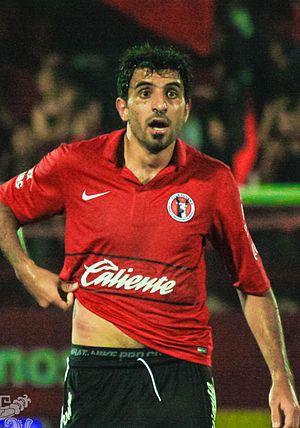
Cristian Pellerano est un footballeur argentin né le 1ᵉʳ février 1982 à Buenos Aires. Il évolue au poste de milieu défensif avec le Tiburones Rojos Veracruz.